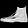
Label: Ankle boot